Horse Protection Act of 1970

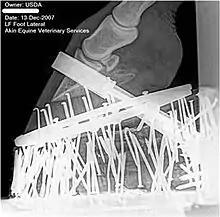
X-Ray image of a "performance package" on a Tennessee Walking Horse, showing shoe and "stacks" – multiple pads, extra nails placed in pads to add weight to the foot, possibly pressure on the sole – and band across hoof to hold it all on.

Soring began in the 1950s with gaited horse trainers who were looking to improve their chances of winning at horse shows. To do this, they developed methods to enhance the desired high action gaits to levels greater than that produced by traditional training methods. Thus began the use of irritants, including chemicals and physical objects, or abusive shoeing and hoof-trimming practices on the front legs. Attempting to relieve the pain in its legs, a sored horse lifts its front feet off the ground more quickly, creating a flashier gait. By the 1960s, soring had gained popularity, as horses so treated gained an edge in competition. However, public opposition to the practice also grew, and in 1966, the American Horse Protection Association was created in part to address the issue of soring. In 1969, Senator Joseph Tydings sponsored legislation to prohibit soring, leading to the passing of the Horse Protection Act in 1970, amended in 1976. While Tennessee Walking Horses, Racking Horses and other "high-stepping breeds" are generally targeted by these abusive practices, the Horse Protection Act covers all breeds.